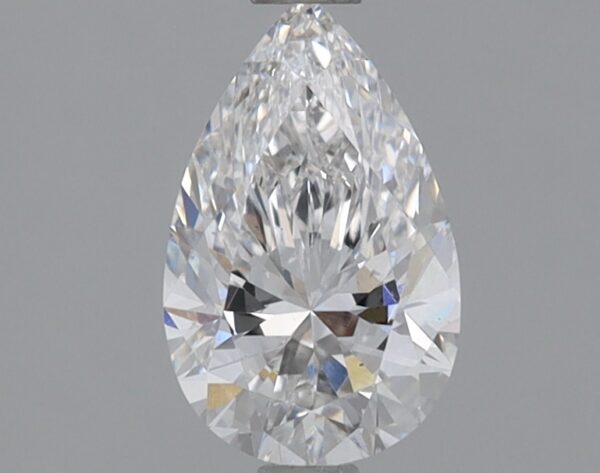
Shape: pear
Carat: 0.79
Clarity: VS1
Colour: E
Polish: EX
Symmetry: VG
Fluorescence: NONE
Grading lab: IGI
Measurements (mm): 8.33 x 5.22 x 3.27